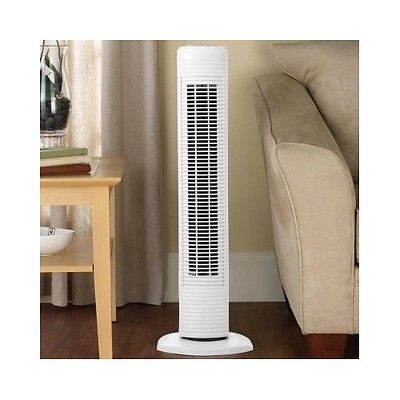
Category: fan